Sir Alfred Rawlinson, 3rd Baronet

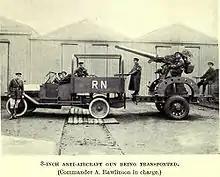
Rawlinson (extreme left) with one of the anti-aircraft guns of the Royal Naval Anti-Aircraft Mobile Brigade, a towed QF 3-inch 20 cwt.

On 20 June 1915, Rawlinson was appointed a lieutenant-commander in the Royal Naval Volunteer Reserve and tasked with raising a new squadron of the RNAS Armoured Car Section. However, in August, he was interviewed by Commodore Murray Sueter RN, who was the commander of London's anti-aircraft defences. Owing to previous experience in the air defence of Paris, Rawlinson was "invited", in his spare time, to suggest improvements to the weapons and ammunition in use, as they had proved ineffective in the first Zeppelin attacks on London in the previous weeks. In September, he was placed under the direct command of Admiral Sir Percy Scott, who had been ordered to establish the London Air Defence Area. Rawlinson was tasked with forming a mobile anti-aircraft battery, using picked men from his armoured car squadron. He set off at once for France, in the hope of obtaining an example of the lorry-mounted "Autocanon de 75 mm 1913" anti-aircraft gun and returned to London with one within 72 hours. This weapon became the nucleus of the Royal Naval Anti-Aircraft Mobile Brigade, under Rawlinson's personal command; it was first used in action against a Zeppelin on 13 October at Moorgate in the City of London. Eventually, the brigade was armed with four French 75mms, two QF 3-inch 20 cwts, and eight QF 3 pounder Vickers with four powerful searchlights, all mounted on lorries. Operating from the stables at Kenwood House, the guns could be rushed to prepared positions around the capital at very short notice. When the army took over the air defence of London in February 1916, the RNVR continued to operate the mobile guns under Army command. In August 1916, the brigade relocated to Norfolk, with the intention of intercepting the Zeppelins as they crossed the coast. Throughout this time, Rawlinson was continually refining the techniques of anti-aircraft gunnery, and claimed to have pioneered the use of acoustic location in detecting aircraft hidden by cloud. In January 1917, the brigade moved to the coast of Essex to counter the threat from German aeroplanes. In May 1917, Rawlinson was offered command of the newly created Western Sub-Command of the London defences, which required a transfer back to the army, with the rank of lieutenant-colonel. His new command consisted of 19 gun and 36 searchlight positions. He commanded these assets during the heavy air raids of late 1917.